Bledlow railway station

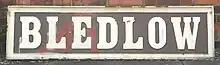
Great Western Railway cast iron station sign preserved at Didcot Railway Centre

Parliamentary authority to extend the Wycombe Railway's single track line beyond to was given on 28 June 1861. was reached by 31 July 1862 and a regular service from "via" began the next day. Four daily trains each way (one on Sundays) called at Thame, Bledlow, Princes Risborough, , and Maidenhead. Bledlow station was west of a level crossing on Sandpit Lane, from the village from which it took its name. A two-storey brick station building was built at Bledlow at a cost of £1,003-13s-6d. It included a booking office and accommodation for the station master.